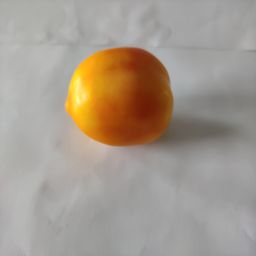
Crop: Tomato
Quality: Ripe